Rainbow flag (LGBTQ)

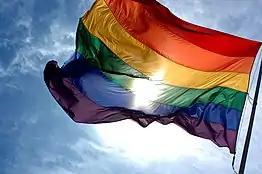
The rainbow flag is a symbol of lesbian, gay, bisexual, transgender, and queer (LGBTQ) pride and LGBTQ movements in use since the 1970s.

The rainbow flag or pride flag (formerly gay pride flag) is a symbol of LGBTQ pride and LGBTQ social movements. The colors reflect the diversity of the LGBTQ community and the spectrum of human sexuality and gender. Using a rainbow flag as a symbol of LGBTQ pride began in San Francisco, California and subsequently became common at LGBTQ rights events worldwide.